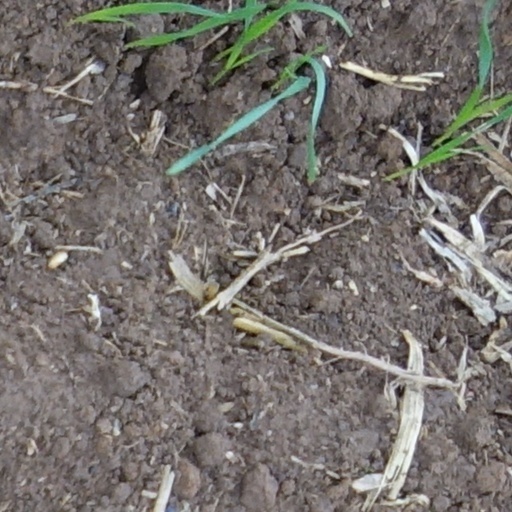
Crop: wheat